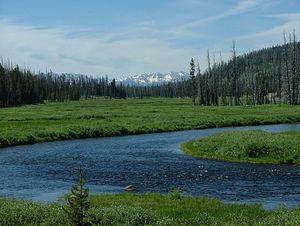
La rivière Lewis est une rivière de 29 km de longueur, affluent de la rivière Snake. L'ensemble du cours de la rivière est situé dans les limites du parc national de Yellowstone au Wyoming, aux États-Unis. La rivière doit son nom à Meriwether Lewis, commandant de l'expédition Lewis et Clark.